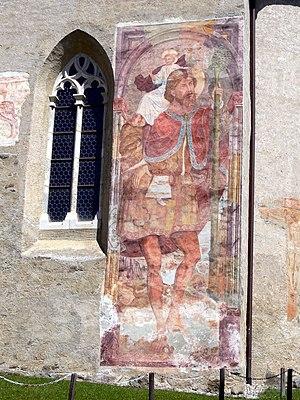
Simon von Taisten, né Simon Mareigl vers 1450 - 1455, peut-être à Welsberg-Taisten dans le Tyrol du Sud, et mort en 1515, est un peintre gothique tardif tyrolien.